Paul Hendrik Roux

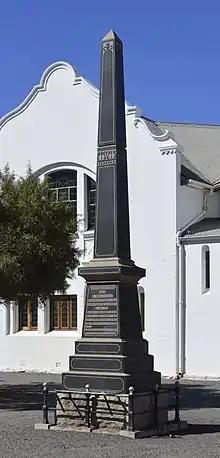
1915 Memorial monument for Reverend Paul Roux in Beaufort-West, 2013.

Roux returned from imprisonment at Ceylon and continued as a Dutch Reformed pastor at Senekal. In 1905 he became pastor at Beaufort-Wes, where he died in 1911 of sleeping sickness (African trypanosomiasis), contracted during his missionary work in Nyasaland (now Malawi). In his honour a memorial was erected in 1915 near the Dutch Reformed Church in Beaufort West. The town of Paul Roux was named after him.